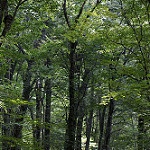
Label: forest